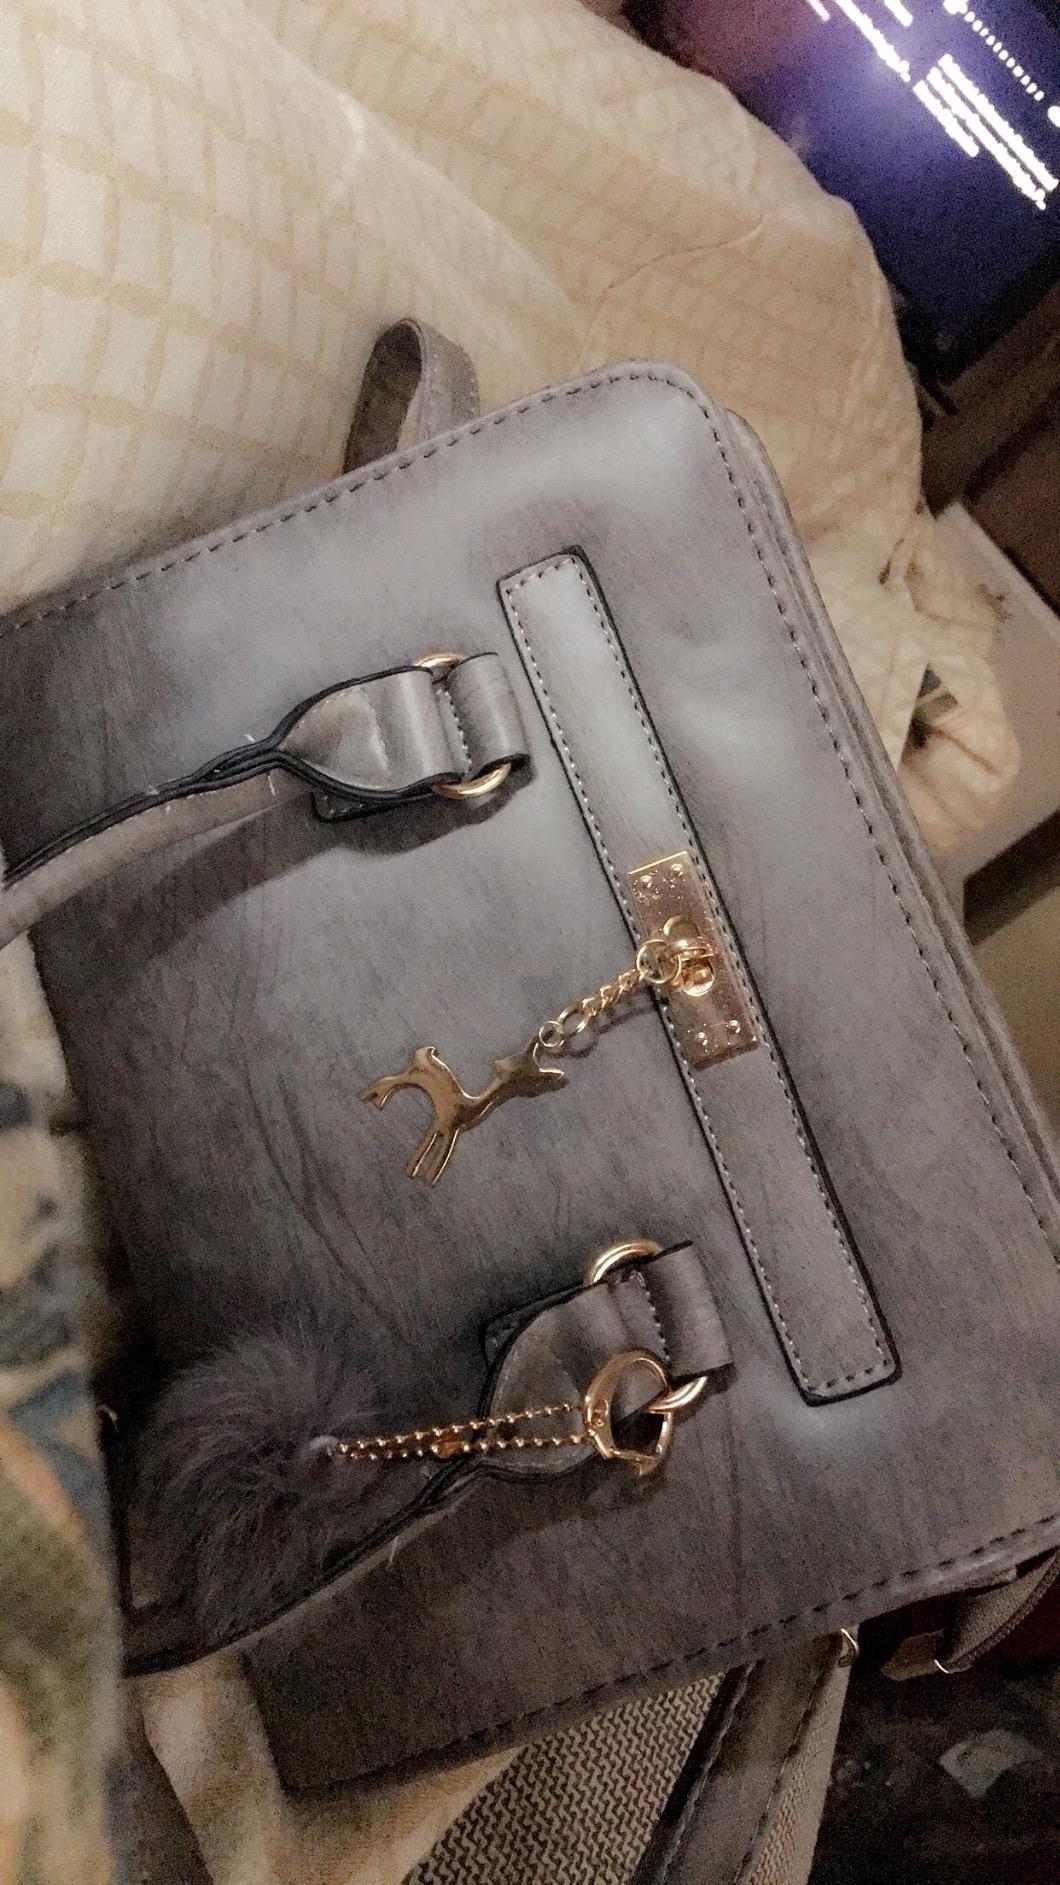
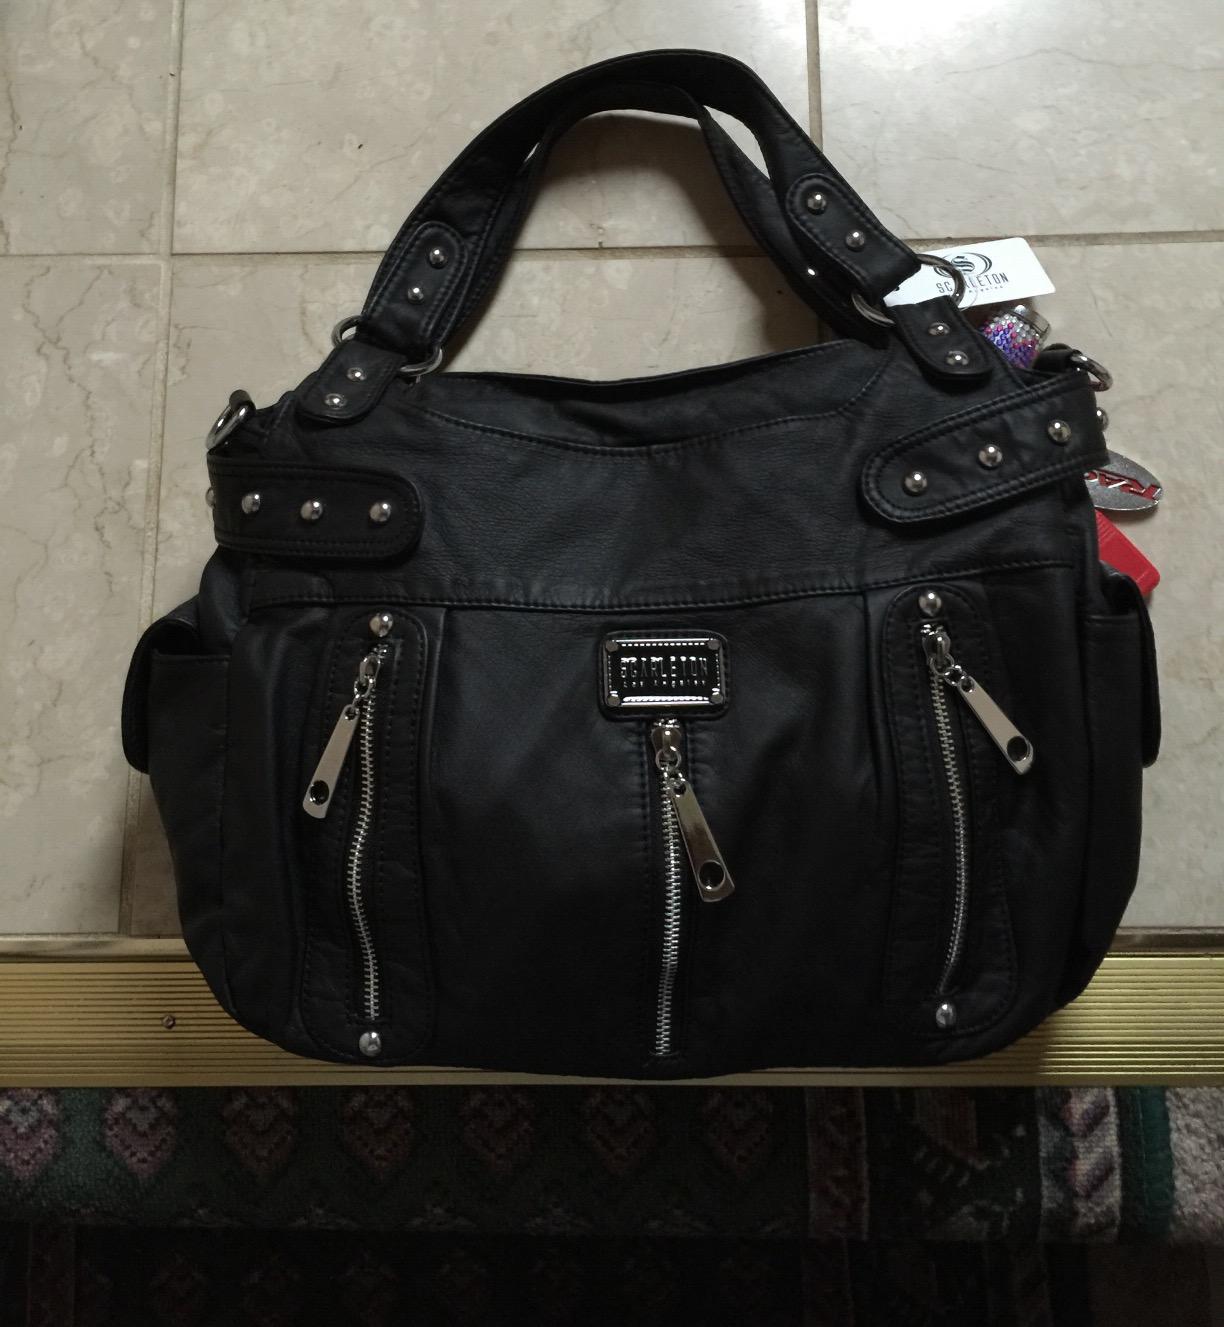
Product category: accessories_handbag
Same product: no